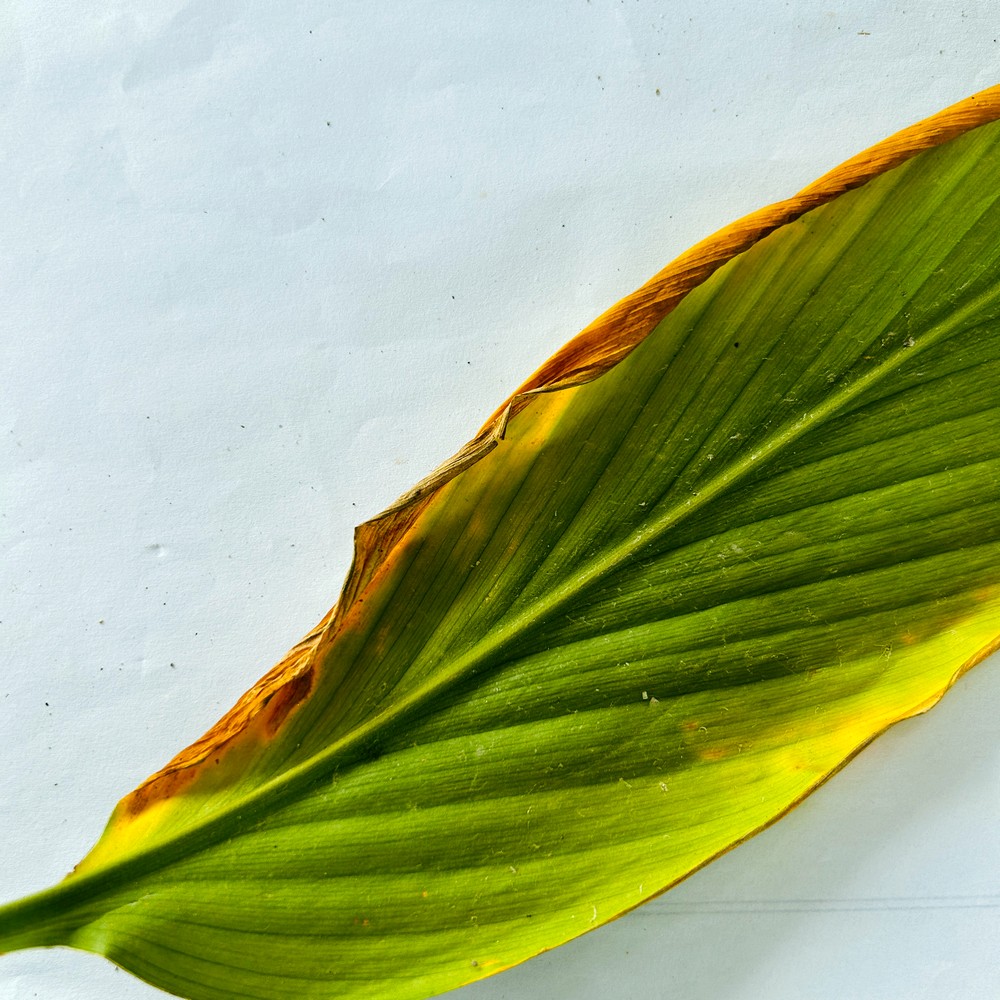
Label: Leaf Blotch